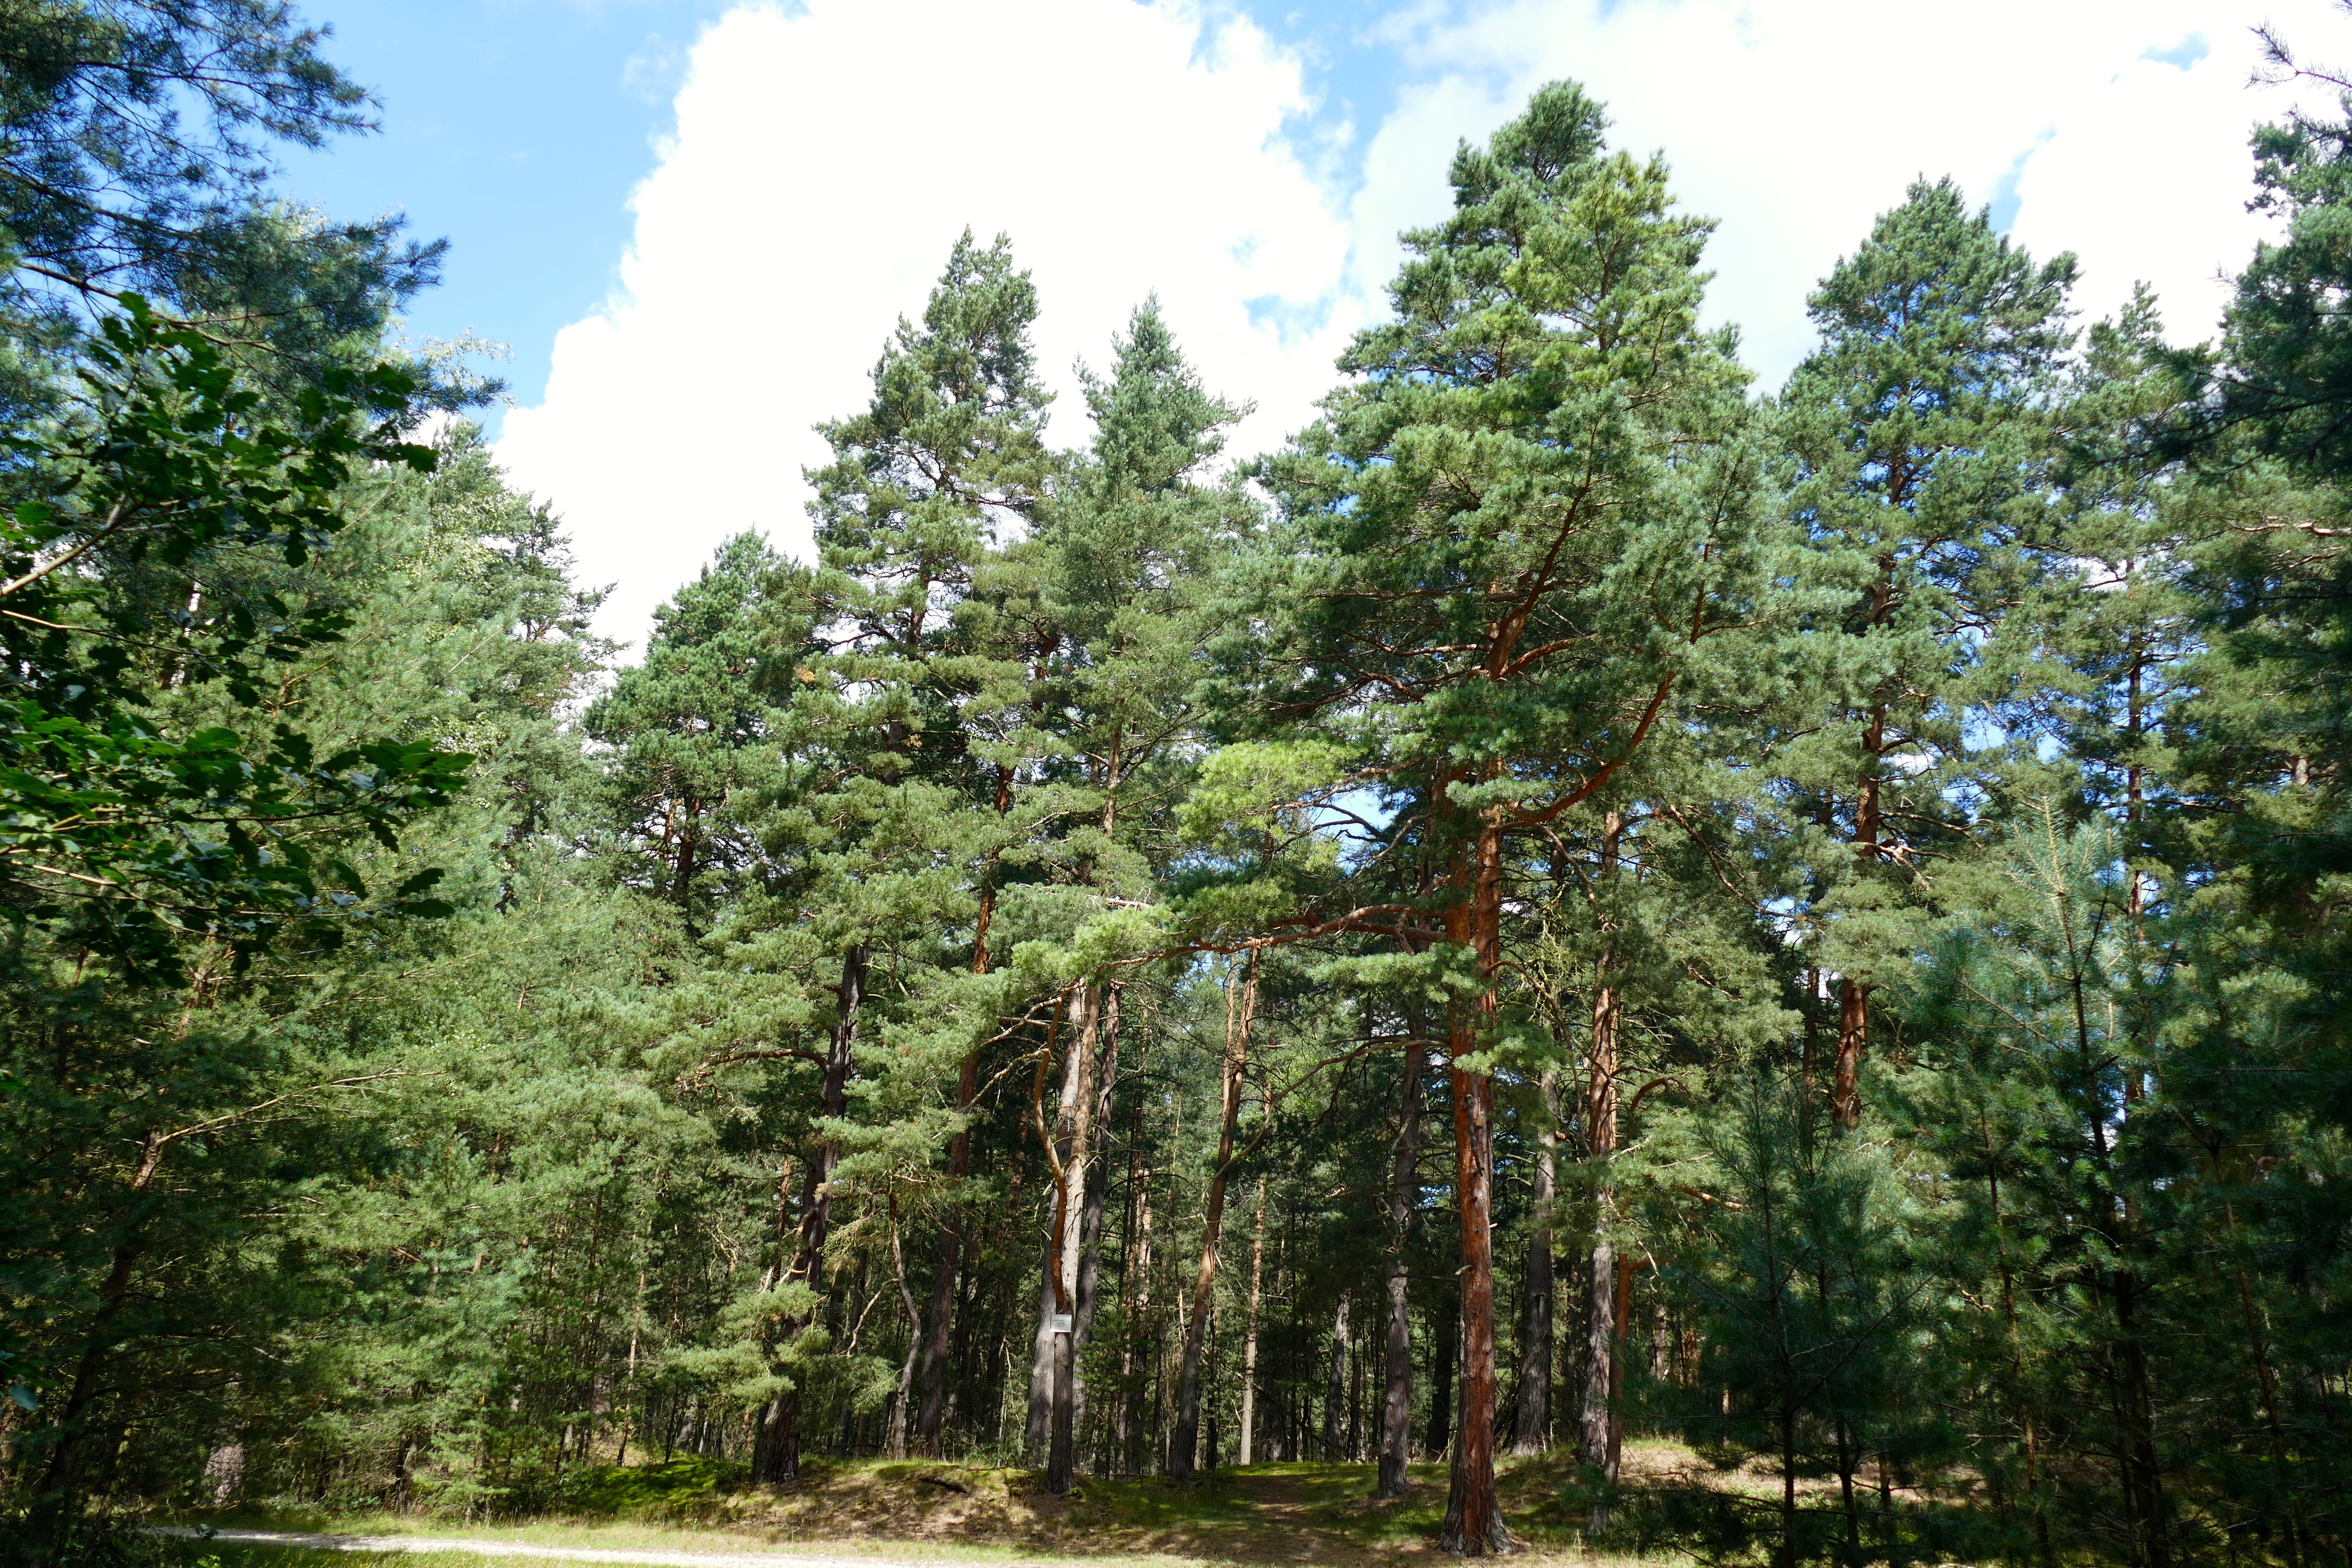
tree, nature, forest, branch, plant, sky, jungle, evergreen, romantic, blue, garden, fir, conifer, trees, clouds, spruce, vegetation, rainforest, deciduous, grove, woodland, habitat, ecosystem, impression, biome, old growth forest, natural environment, woody plant, temperate broadleaf and mixed forest, temperate coniferous forest, land plant